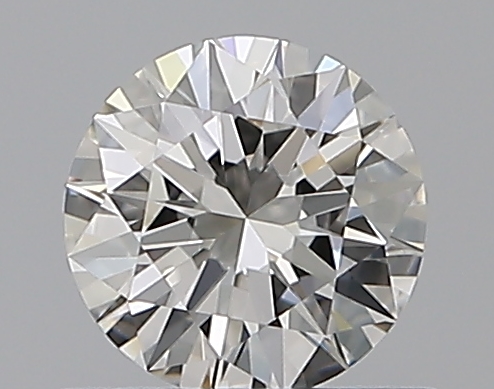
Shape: round
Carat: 0.52
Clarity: VVS1
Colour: H
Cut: EX
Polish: EX
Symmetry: EX
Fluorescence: F
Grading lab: GIA
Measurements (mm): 5.18 x 5.2 x 3.16